February 2013 North American blizzard

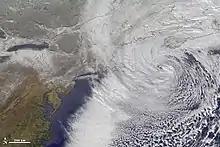
The blizzard pulling away from the Northeastern U.S. on February 9, with an apparent eye-feature

As the low-pressure system over the United States Midwest developed, energy associated with the subtropical jet over the Mexican plateau tracked into the Gulf of Mexico, resulting in the formation of another low-pressure area just off the coast of Texas on February 7. Tracking eastward, the system produced isolated severe weather across the United States Gulf Coast. Near noontime that day, the cyclone moved into the Florida Panhandle. By February 8, the low-pressure system had moved into Georgia. Both the system in the Gulf of Mexico and the system in the Midwestern United States were supported by the same shortwave trough. Due to blocking steering patterns, both storms began to gravitate towards the Eastern Seaboard.